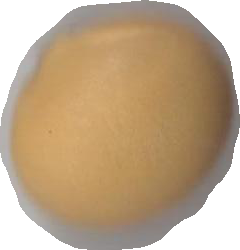
Variety: Dega